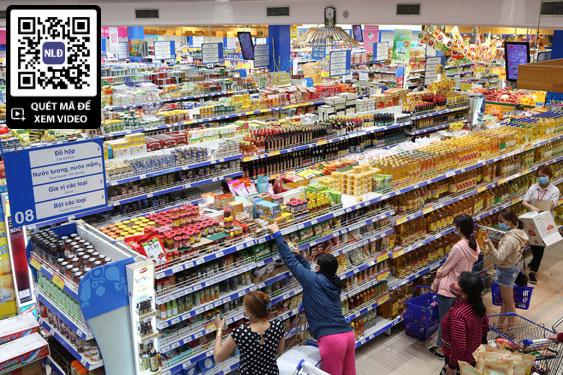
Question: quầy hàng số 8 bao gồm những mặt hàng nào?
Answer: quầy hàng số 8 bao gồm đồ hộp, nước tương, nước mắm, gia vị các loại, bột các loại